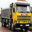
Label: truck